Neøv

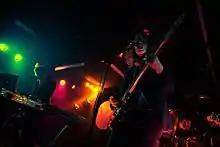
NEØV performing in February 2013.

NEØV's debut album, "Orange Morning", was released in February to a much critical acclaim. Finnish music magazine "Sue" selected the album among the 10 best Finnish albums of 2013. A German webzine NBHAP stated that NEØV is "one of the most promising new bands from Scandinavia".